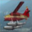
Label: airplane